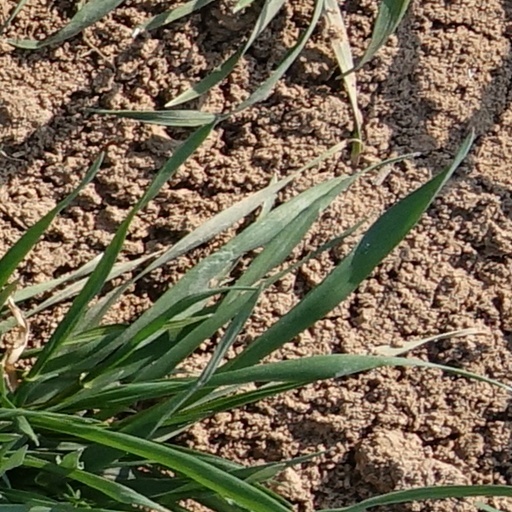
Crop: wheat